Spanish frigate Santa María

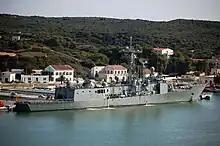

Frigates of the "Santa María" class are armed with a single-armed Mk 13 missile launcher serviced by a 40-round magazine that can handle 32 SM-1MR anti-air/ship missiles and 8 Harpoon anti-ship missiles. The Harpoon missiles have a range of at Mach 0.9 carrying a warhead. The SM-1R missiles have a range of at Mach 2. The vessels also mount a single OTO Melara /62 calibre naval gun capable of firing 85 rounds per minute up to with each shell carrying a warhead. For AAW defence, the ships mount a single Meroka /120 12-barrelled close-in weapons system (CIWS) capable of firing 3,600 rounds per minute up to . For ASW, the frigates are armed with two triple-mounted Mark 32 torpedo tubes for Mod 5 Mark 46 torpedoes.